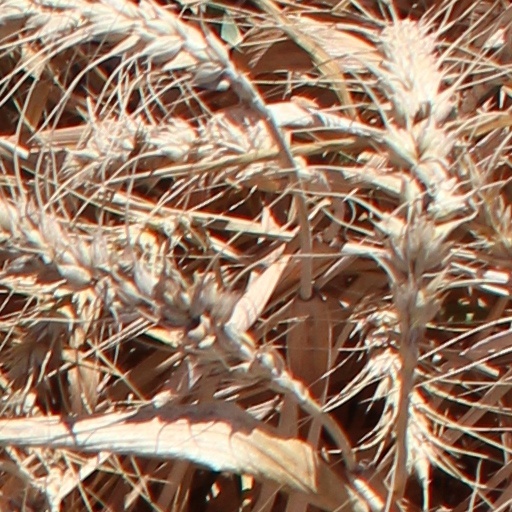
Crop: wheat